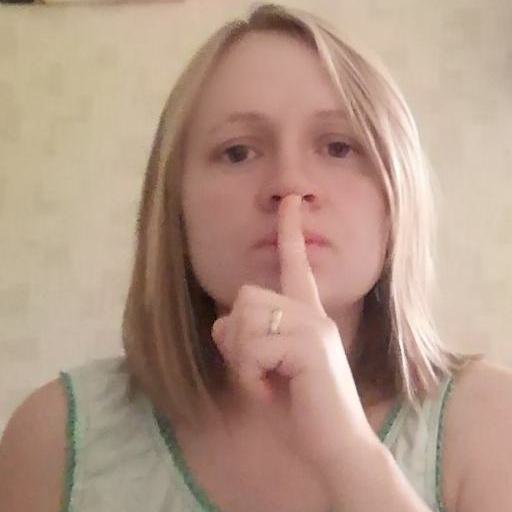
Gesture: mute